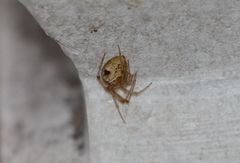
Species: Parasteatoda_tepidariorum